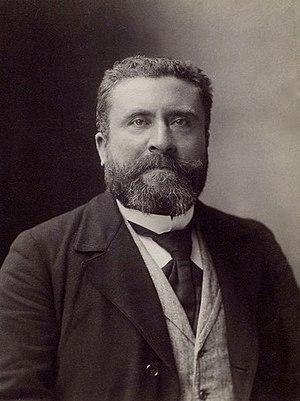
Portrait de Jean Jaurès, par Nadar, 1898.
Jean-Marc Gabaude, né le 15 mai 1928 à Graulhet, et mort le 22 juillet 2020 à Toulouse, est un philosophe français, professeur émérite de philosophie à l'université Toulouse-Jean-Jaurès.
Cet article regroupe les personnalités et familles de la ville de Castres. Afin de ne pas encombrer cette liste, les évêques successifs de la ville ne sont pas cités ici, mais sur la page : Liste des évêques de Castres.